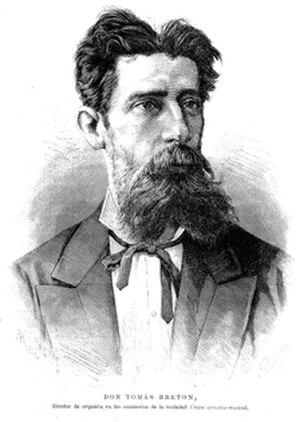
Antonia Mercé y Luque, plus connue sous son nom de scène la Argentina, est une danseuse et chorégraphe espagnole née à Buenos Aires le 4 septembre 1890 et morte à Bayonne le 18 juillet 1936. Elle est considérée par beaucoup comme une des plus grandes novatrices de la danse espagnole du XXᵉ siècle.
La verbena de la Paloma est une zarzuela composée par Tomás Bretón sur un livret de Ricardo de la Vega. Elle fut jouée pour la première fois le 17 février 1894 au Teatro Apolo de Madrid.
La zarzuela est un genre théâtral lyrique espagnol né au XVIIᵉ siècle.